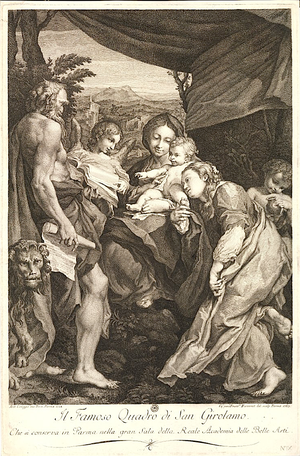
Simon Jean François Ravenet dit le jeune est un graveur citoyen parmesan d'origine française, fils de Simon François Ravenet, qui travailla essentiellement à Parme.